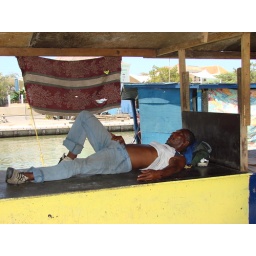
Worker sleeping at the floating market in Curacao